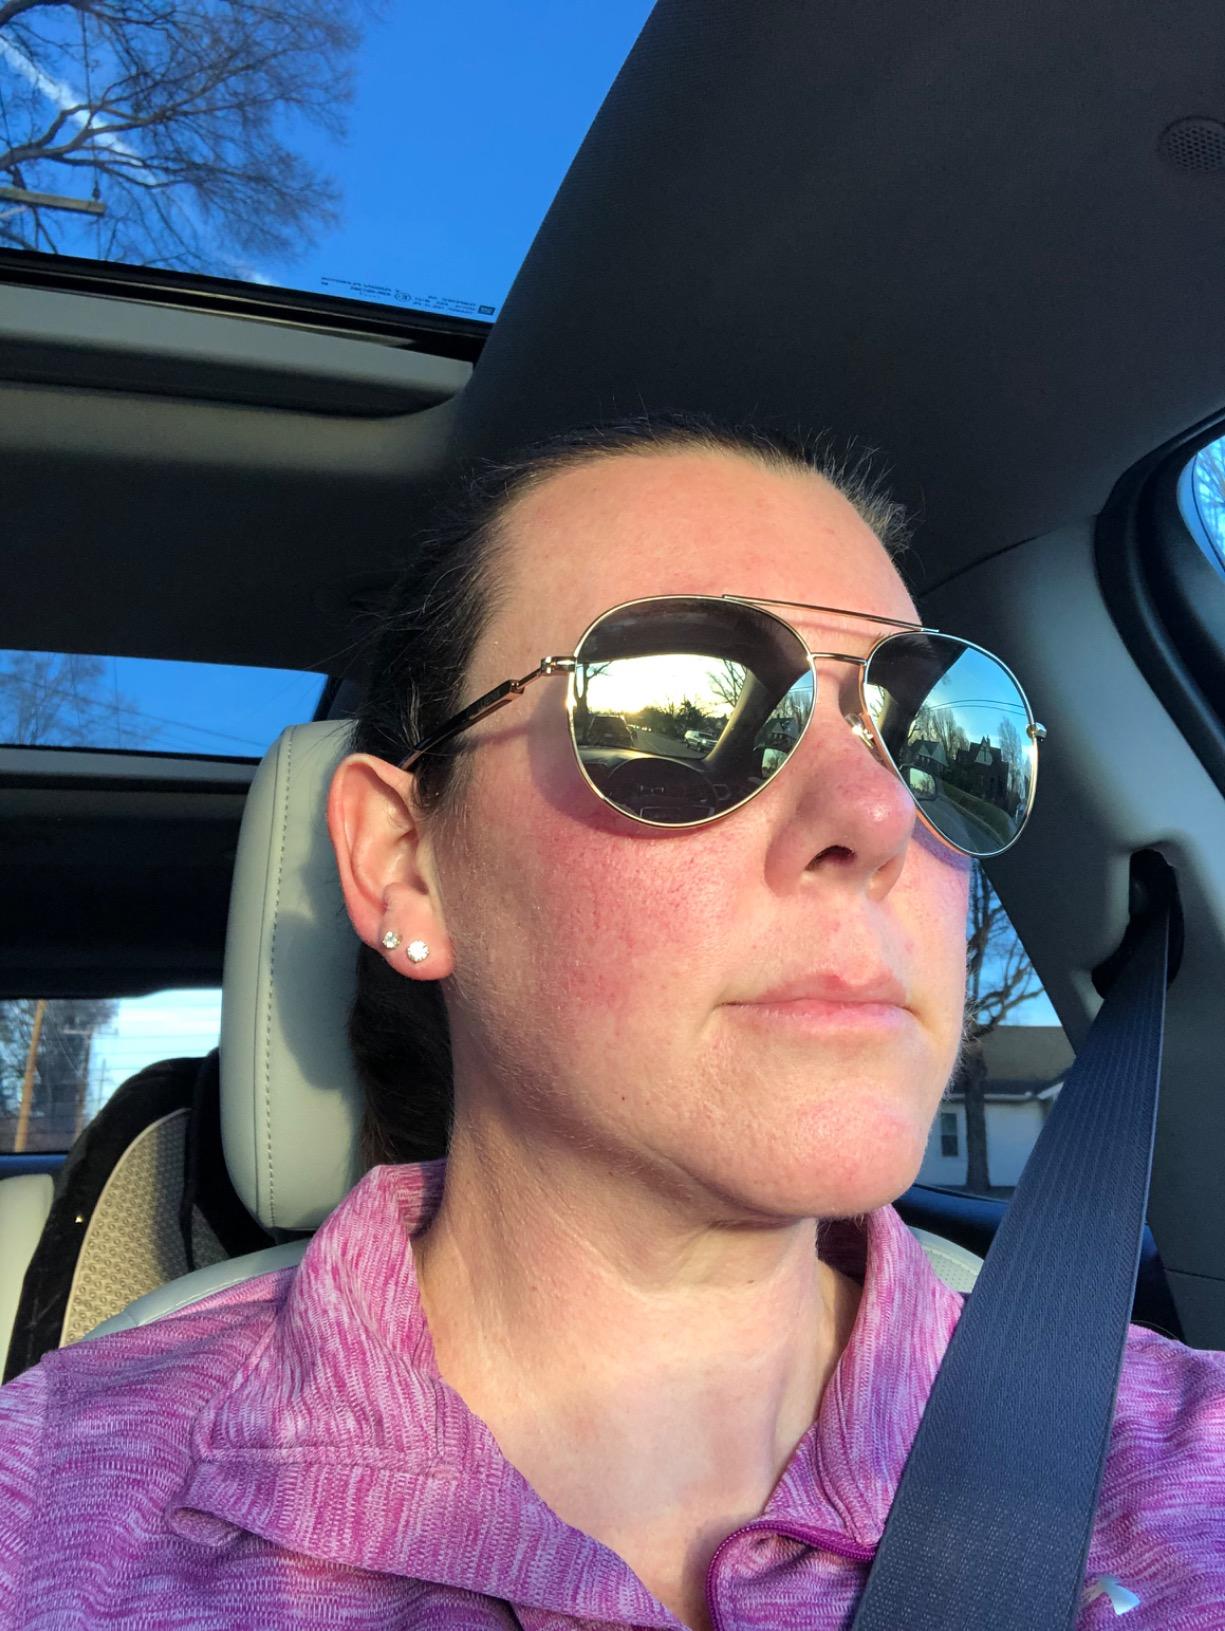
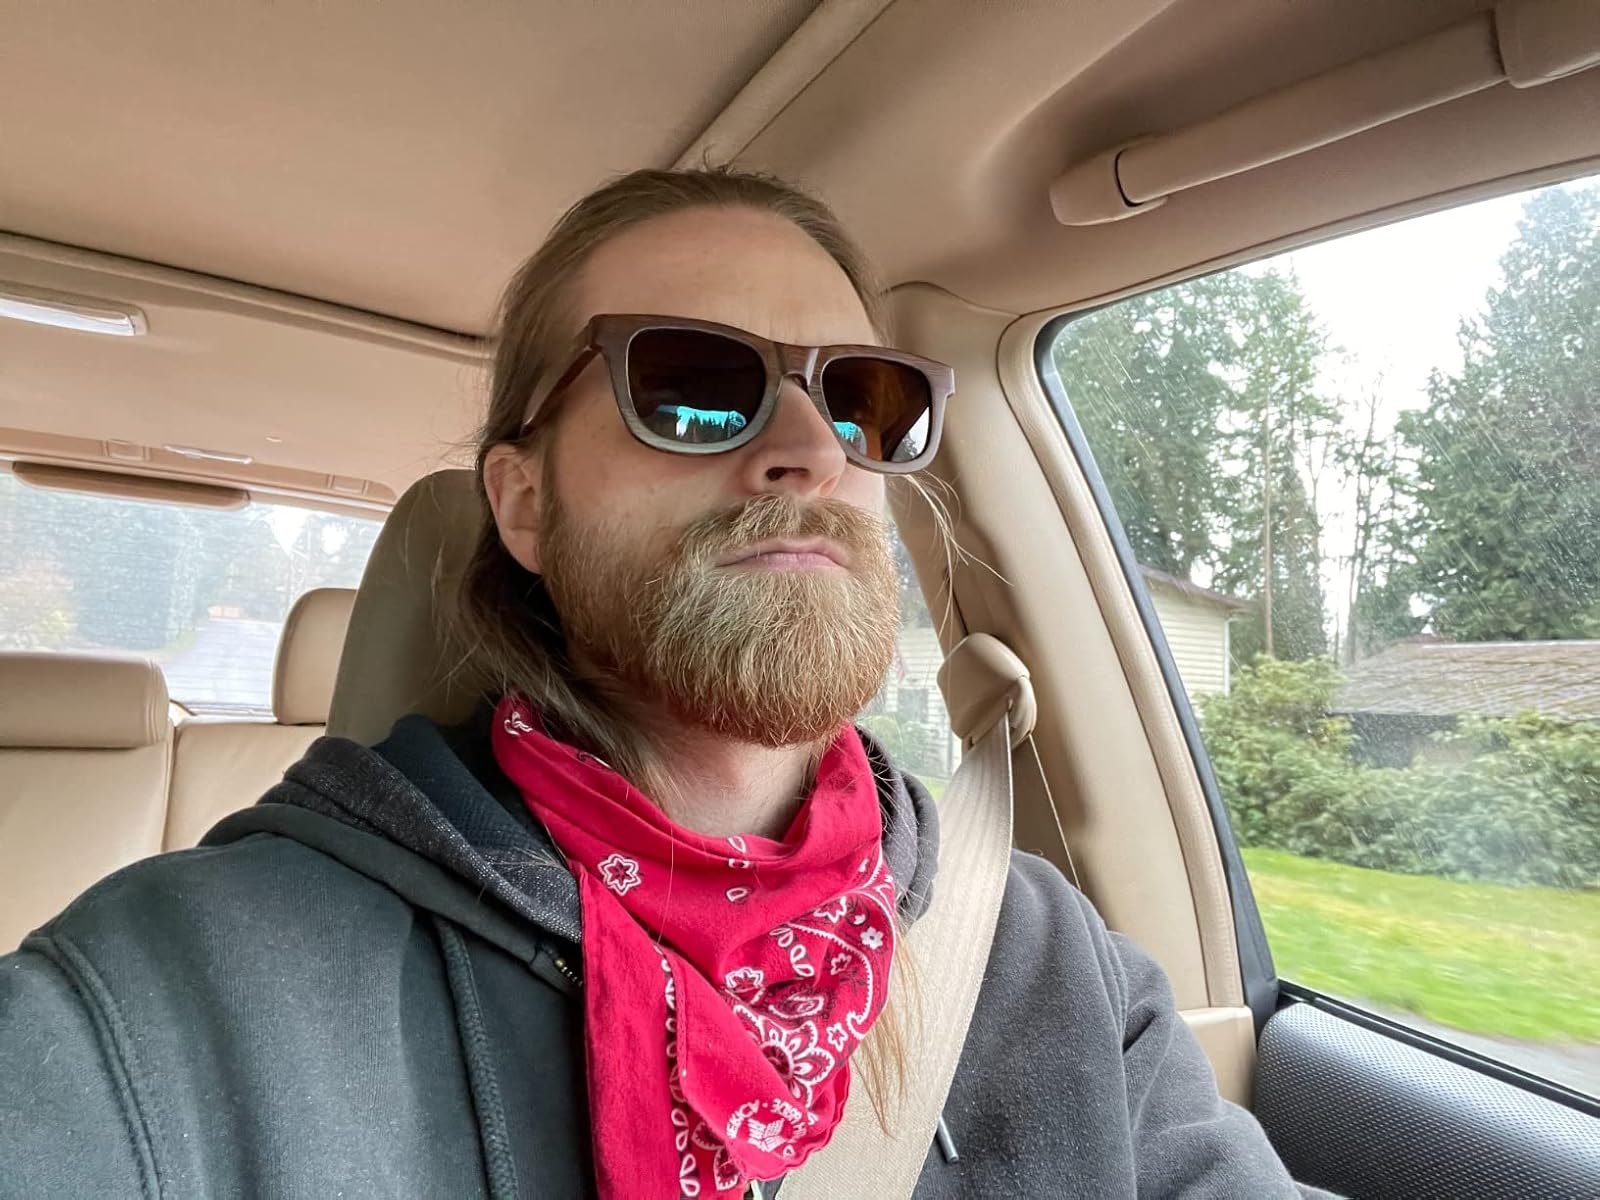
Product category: accessories_sunglasses
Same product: no